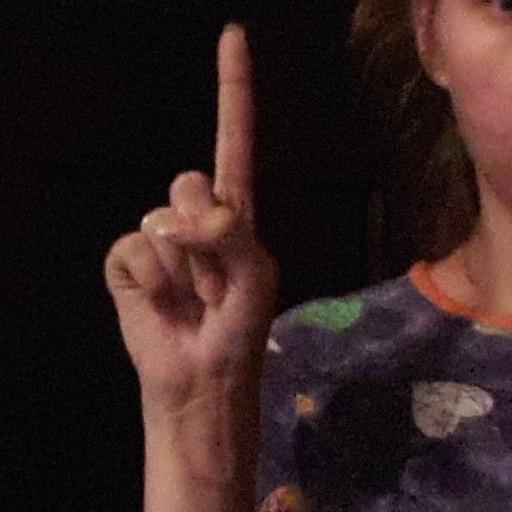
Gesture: one